AV idol

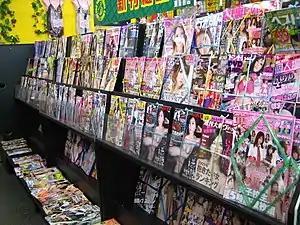
Pornographic magazines on shelves in Japan

An or is a type of pornographic film actress in Japan. It is a sub-category of the idol culture in Japanese pop entertainment. AV idols work in the pornographic business, often both as an actress as well as a model as the video performances vary widely, from suggestive softcore imagery to hardcore pornography. The industry is noted for having frequent turnovers; since the dawn of the AV industry in the early 1980s, hundreds of AV idols have debuted every year, with an average career span of about a year, appearing in five or ten videos during that time. Some successful AV idols move into daytime television or other fields after their careers have waned, while the reverse can happen as well where actresses move into pornographic videos if their normal work has dried up.